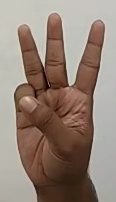
ASL sign: 6